Aleksandr Lebedev (speed skater)

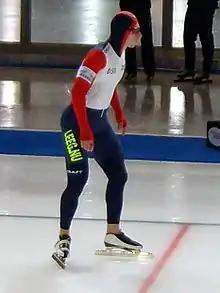
Aleksandr Lebedev in 2008

Aleksandr Lebedev (born 29 May 1987) is a Russian speed skater. He competed in three events at the 2010 Winter Olympics.